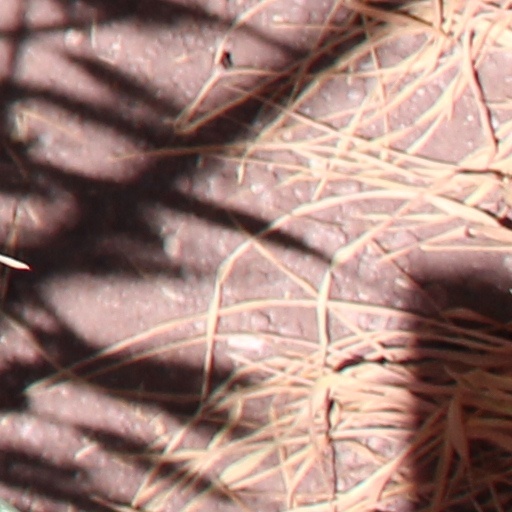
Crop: wheat